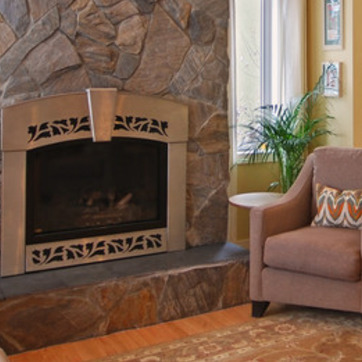
Material: metal